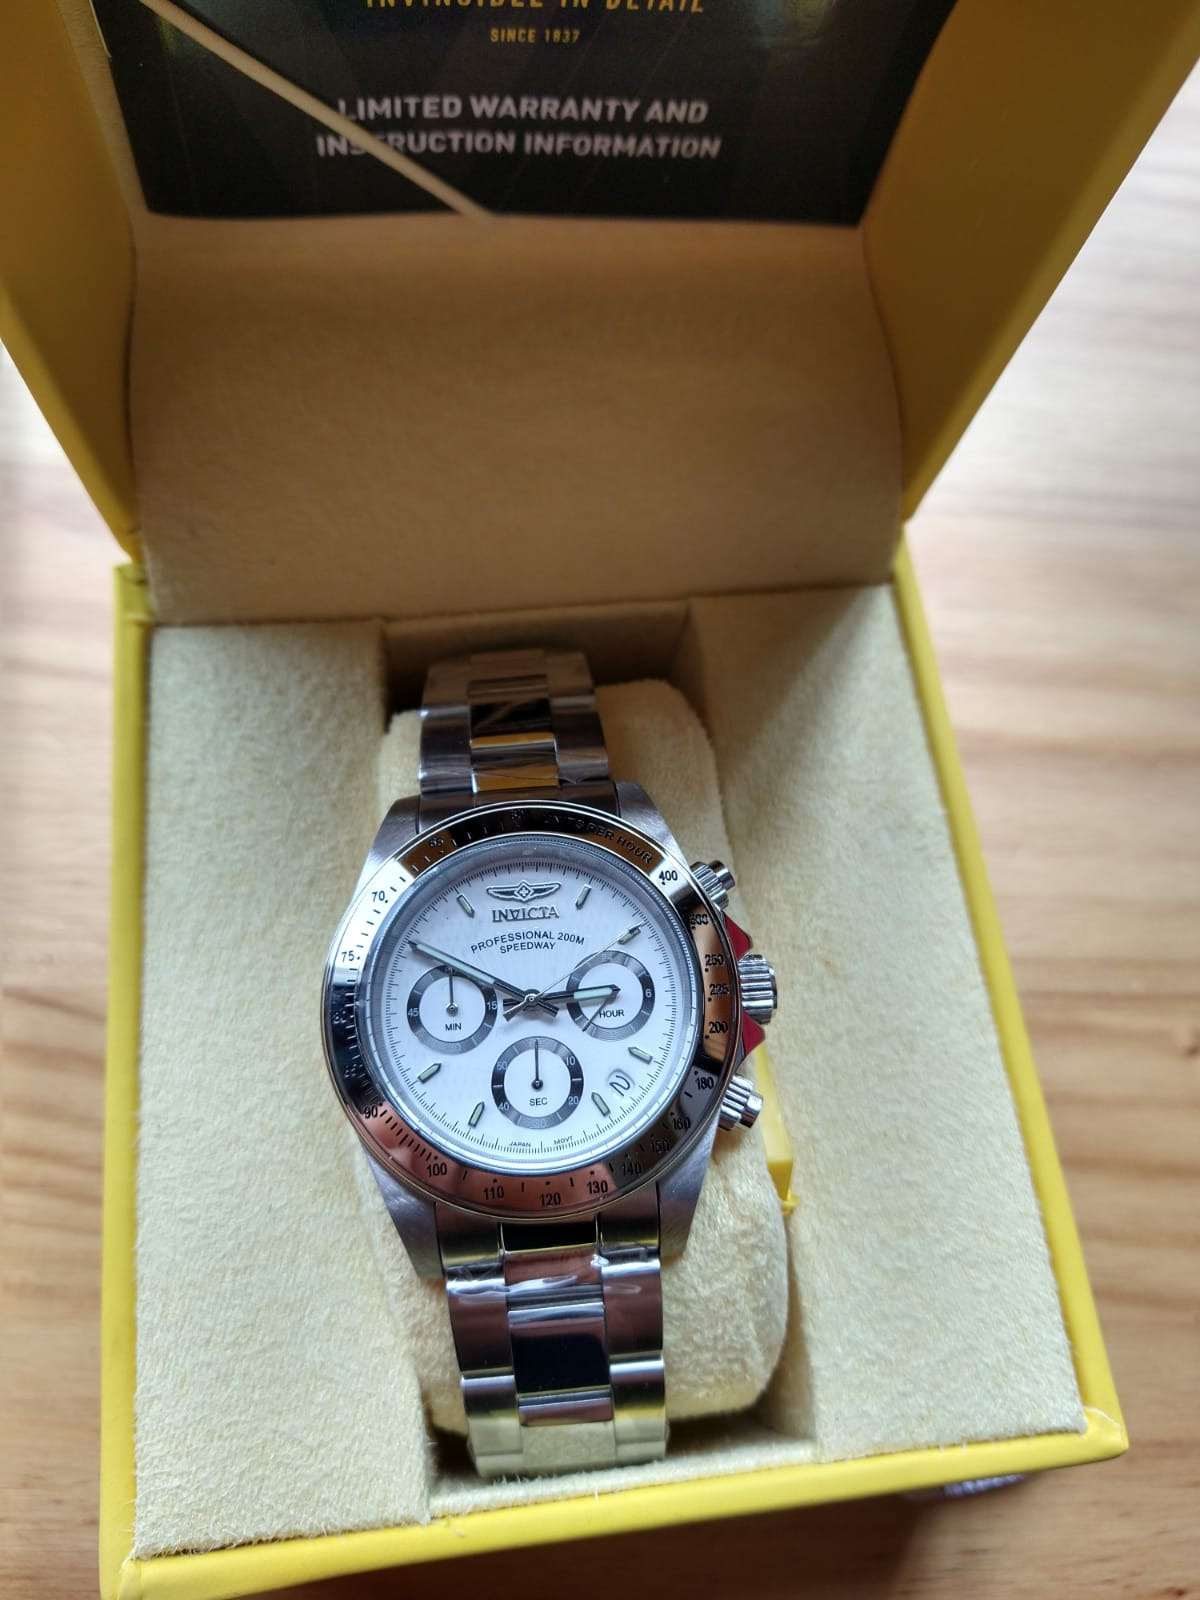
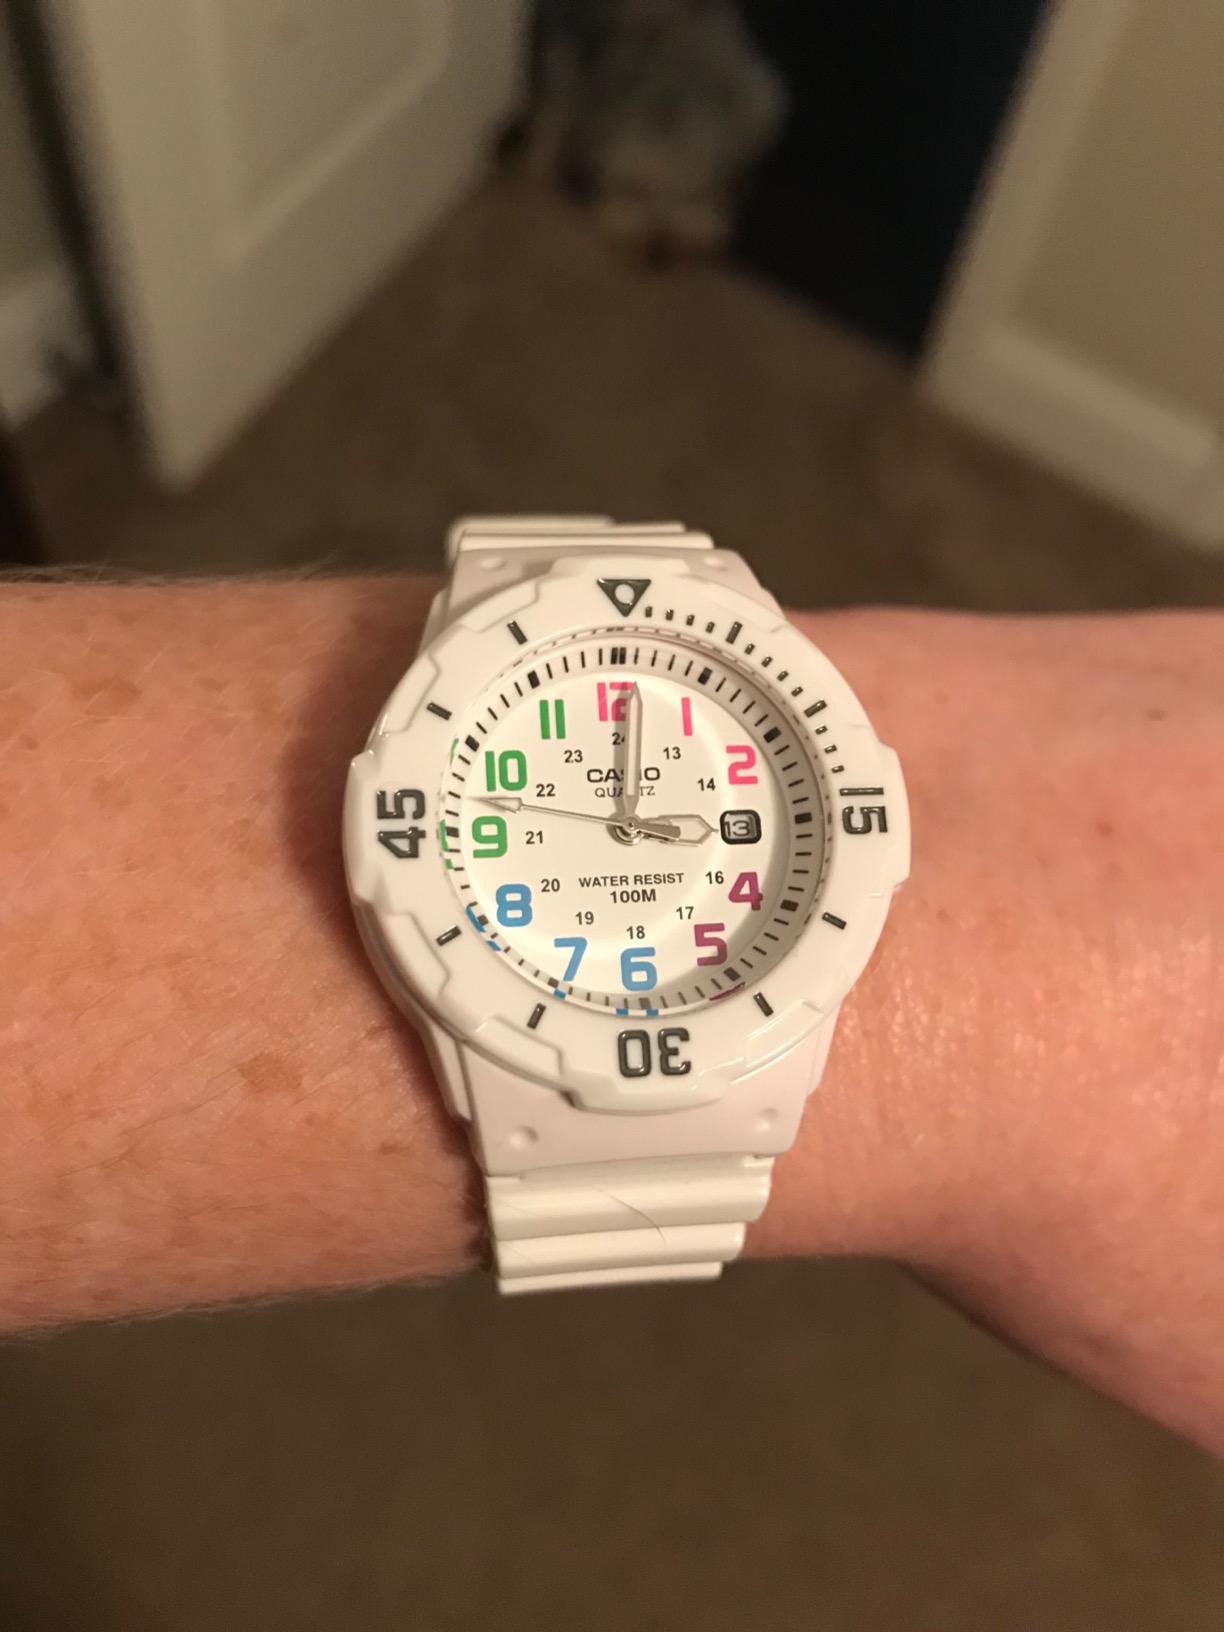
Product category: accessories_watch
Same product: no